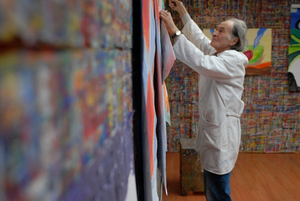
Arno Stern dans le Clos Lieu, rue Falguière à Paris, XVe arrondissement
Arno Stern, né le 23 juin 1924 à Cassel, aujourd'hui de nationalité française, est un chercheur et pédagogue. Inventeur du Closlieu et de la table-palette, découvreur du Jeu de peindre et de la sémiologie de l'expression, il est à l'origine d'une nouvelle attitude face à l'enfant aujourd'hui appelée écologie de l'enfance